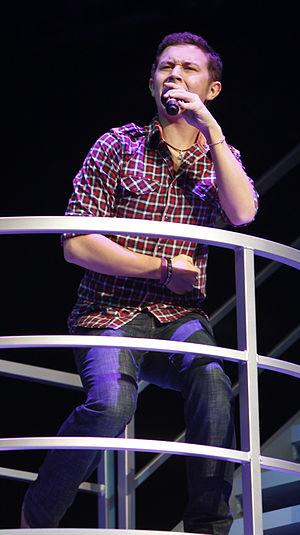
Scott Cooke "Scotty" McCreery est un chanteur américain de musique country originaire de Garner, Caroline du Nord, et qui a remporté la dixième saison d'American Idol le 25 mai 2011.